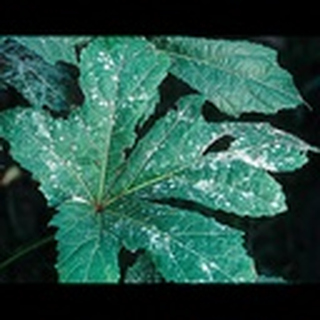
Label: cotton_powdery_mildew